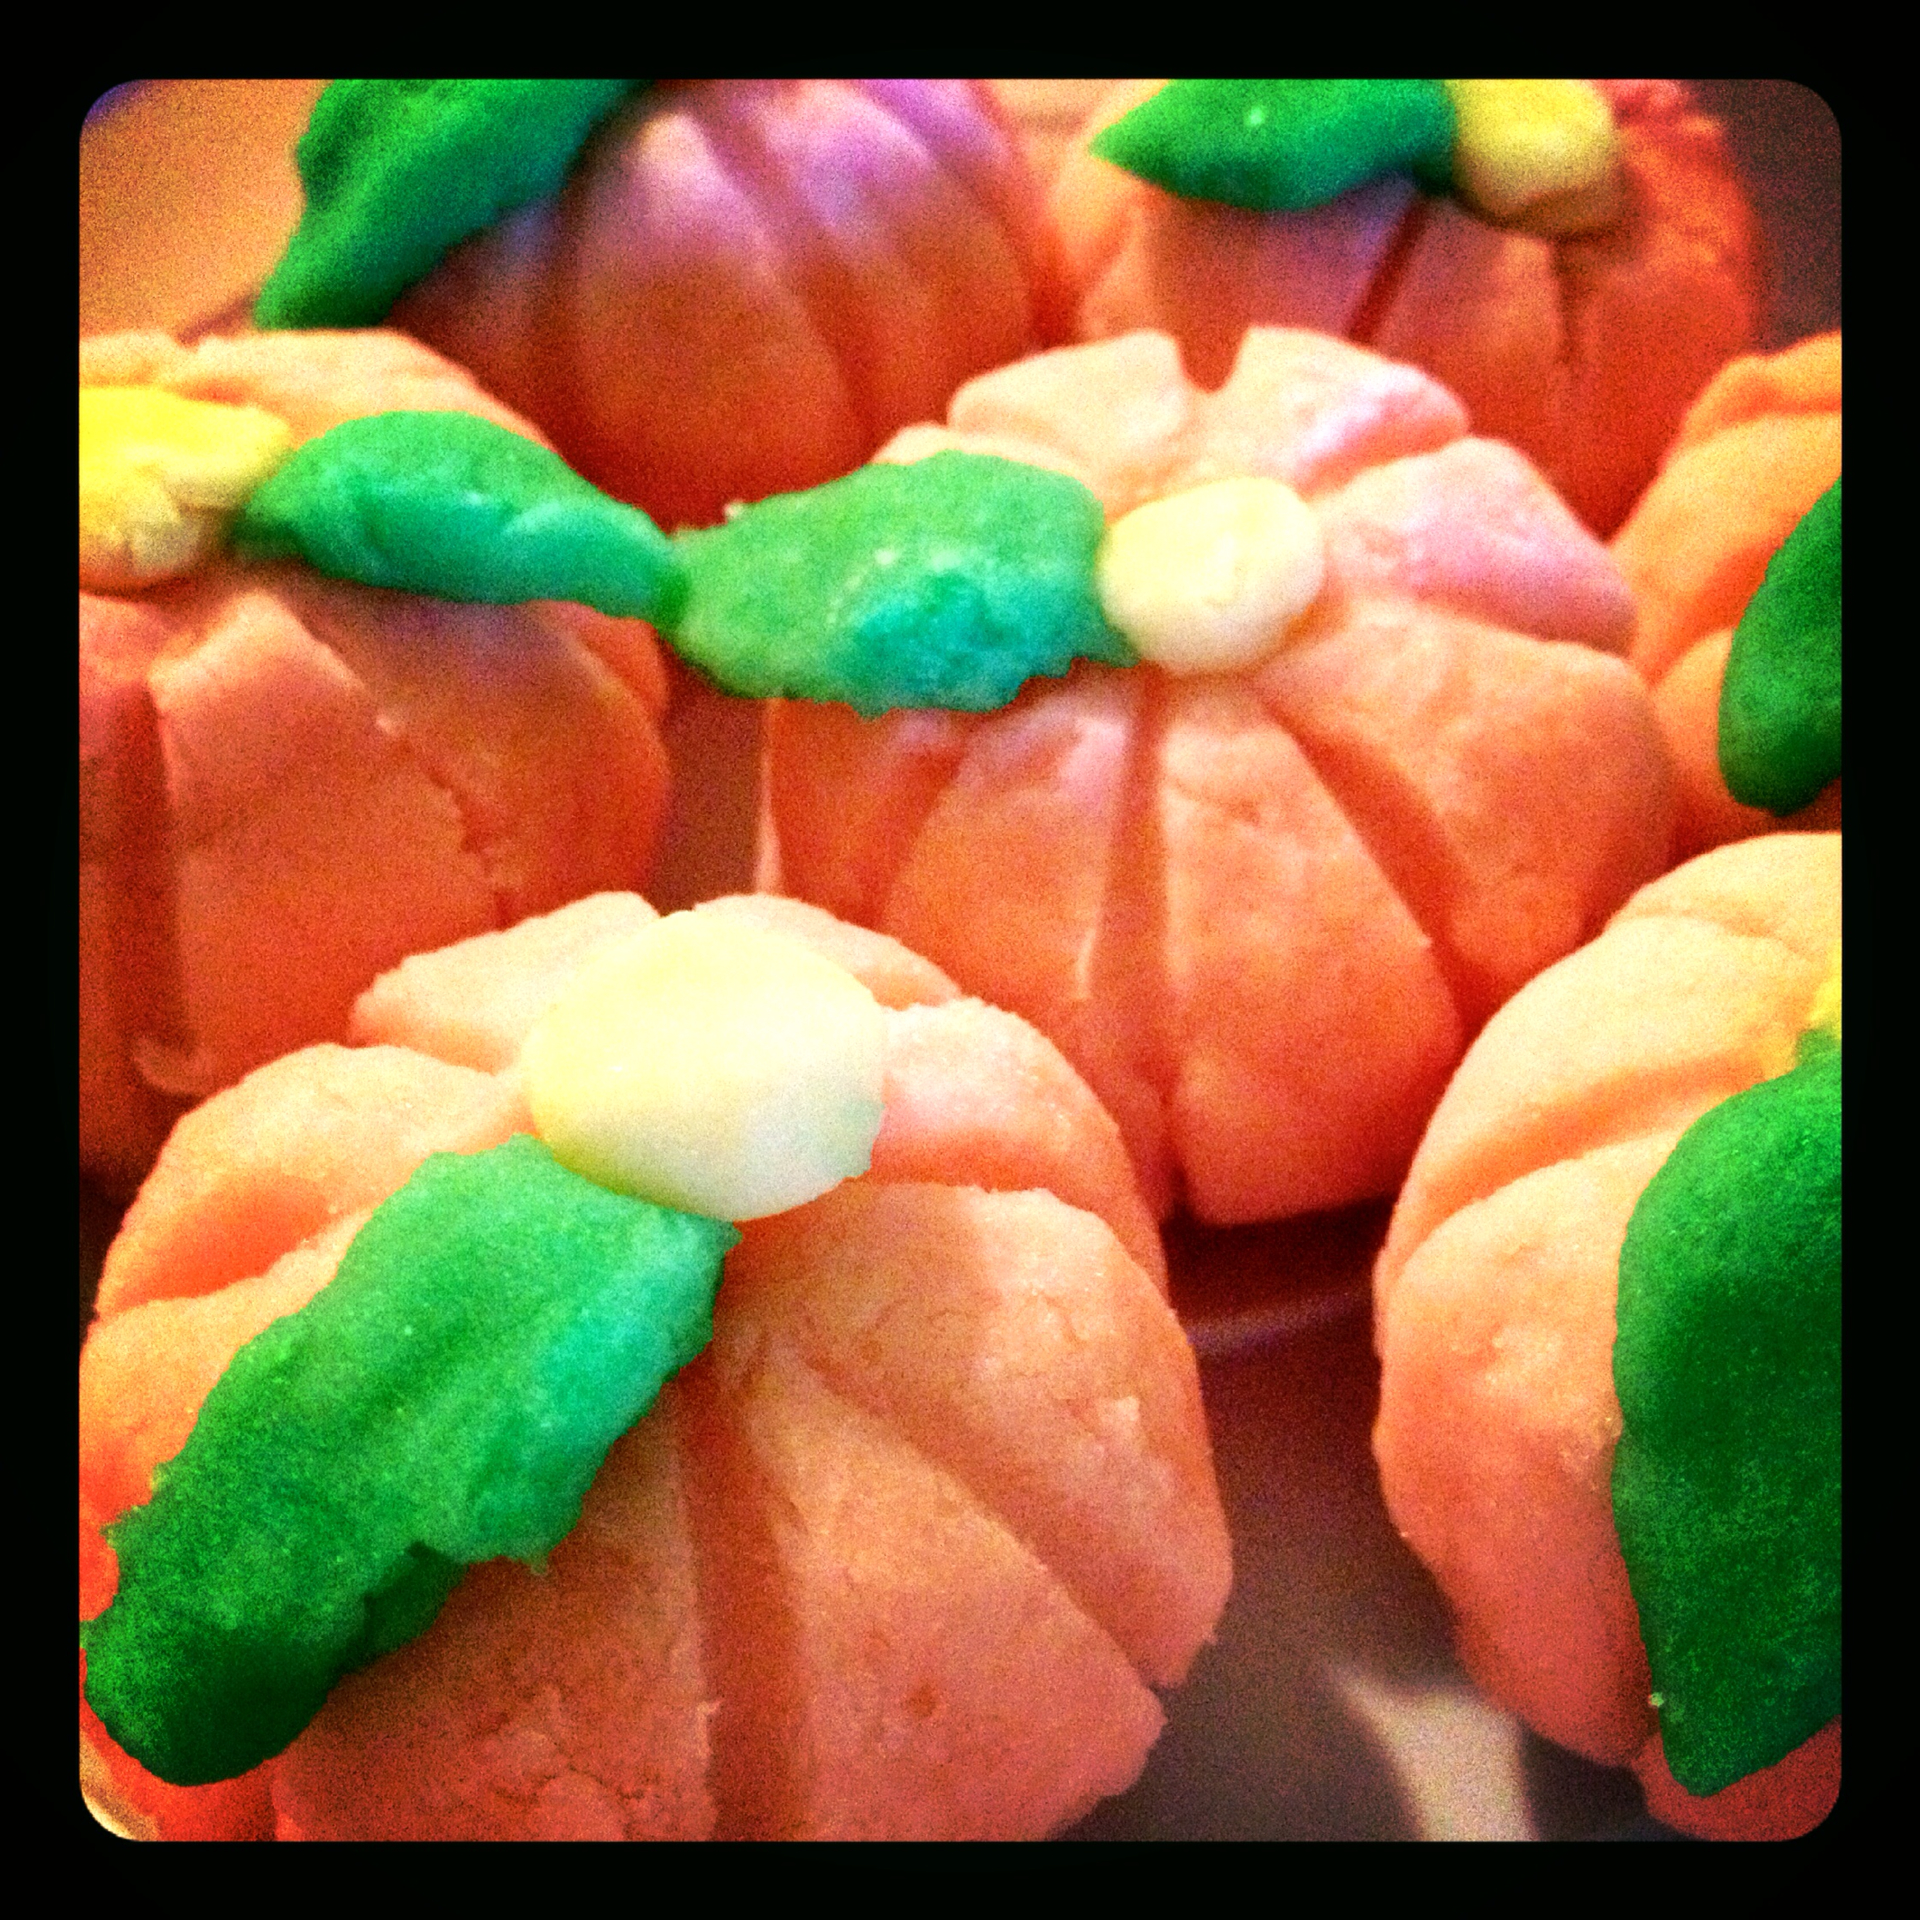
sweet, gift, food, produce, dessert, cuisine, japanese, candy, iphone4s, beans, fotor, confectionery, paste, gummi candy, wine gum, gumdrop